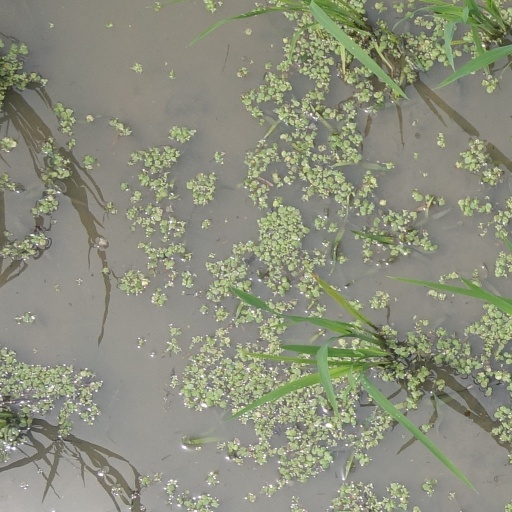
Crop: rice